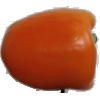
Label: orange_pepper